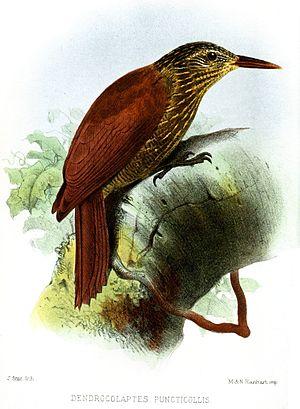
Le Grimpar varié est une espèce d'oiseau de la famille des Furnariidae.